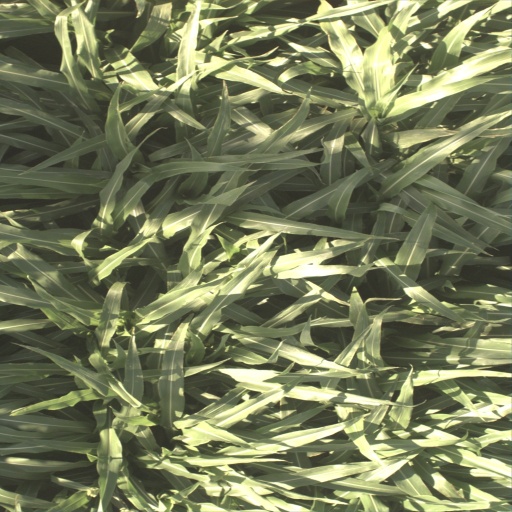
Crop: sorghum